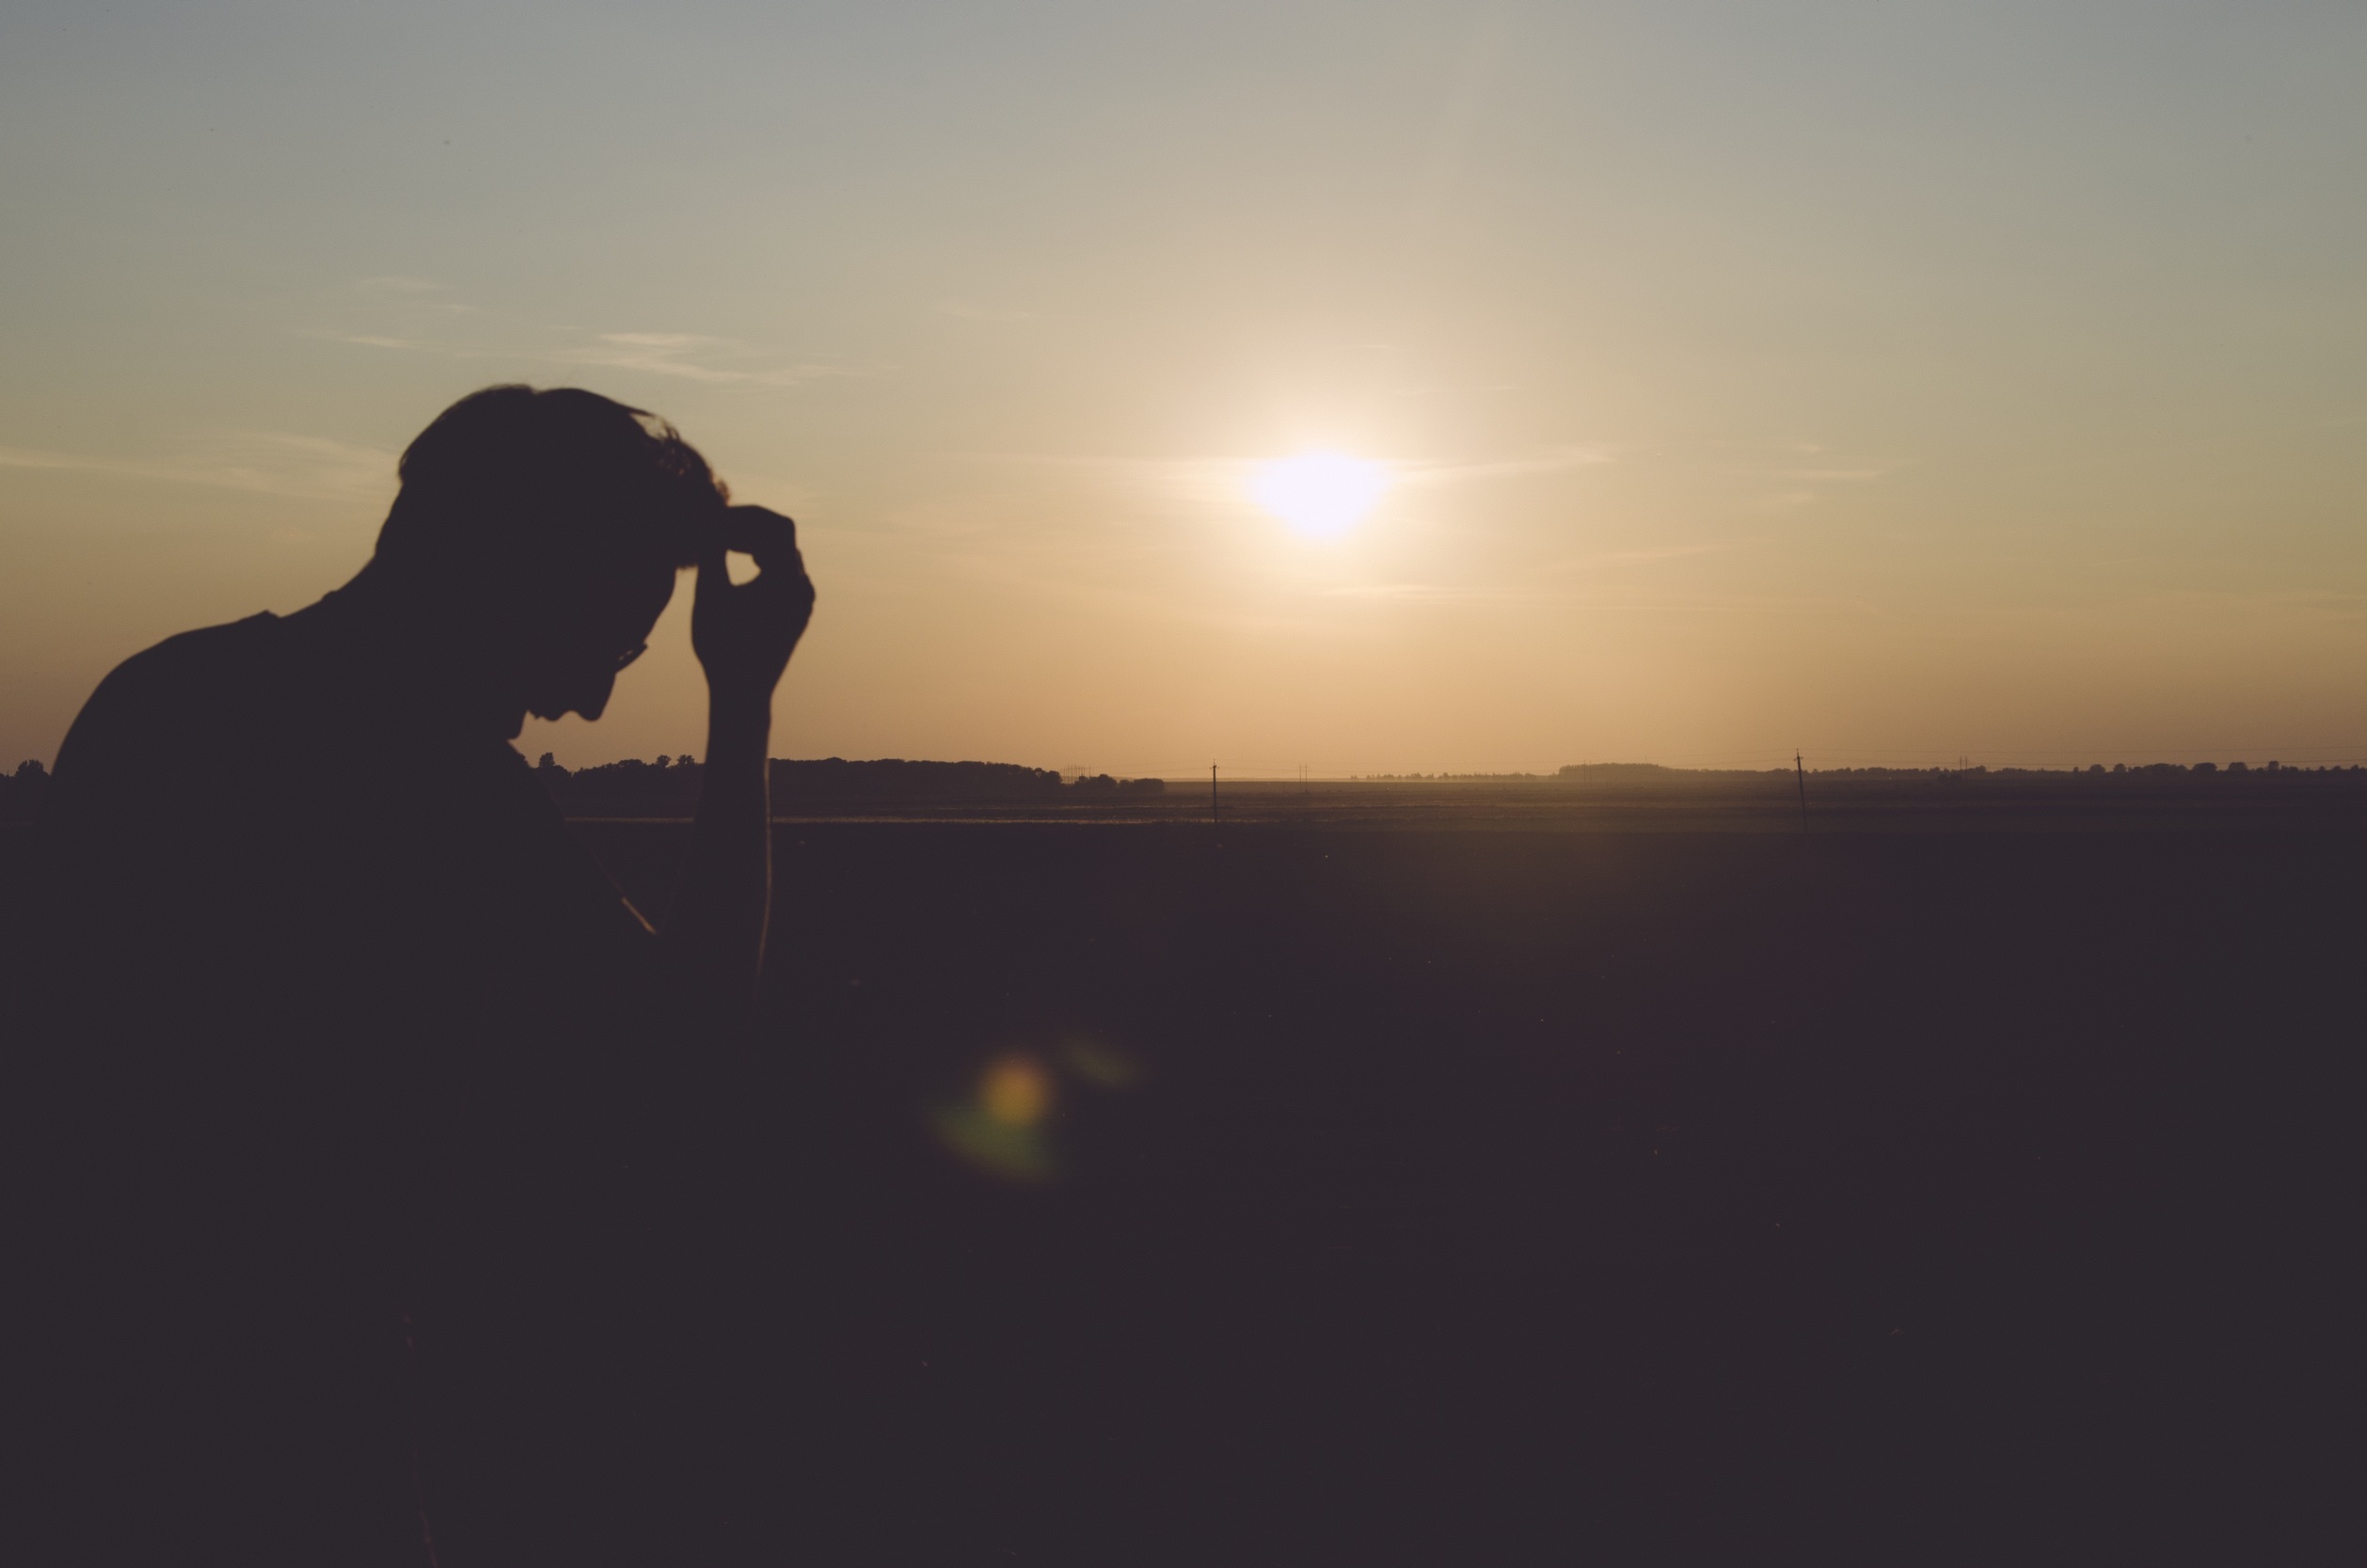
man, horizon, silhouette, person, light, sun, sunrise, sunset, mist, sunlight, morning, dawn, male, dusk, thinking, evening, sitting, backlight, atmospheric phenomenon